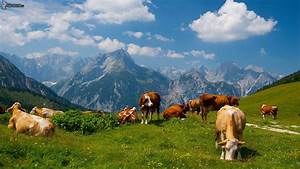
Label: mucca